Low birth weight

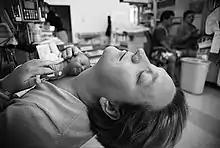
Skin-to-skin contact with the mother can help with thermoregulation.

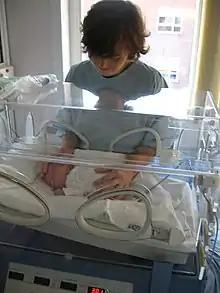
Low birth weight babies often spend time in a temperature-controlled incubator due to their inability to maintain core body temperature.

LBW newborns are at increased risk of hypothermia due to decreased brown fat stores. Plastic wraps, heated pads, and skin-to-skin contact decrease risk of hypothermia immediately after delivery. One or more of these interventions may be employed, though combinations incur risk of hyperthermia. Warmed incubators in the NICU aid in thermoregulation for LBW infants.